Shell Haven

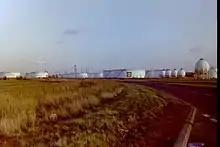
Shell Haven refinery tank farm 1980

In 1950, the Crude Distillation Unit, the Doctor Treater and MP Boilers 3, 5 and 6 were commissioned.